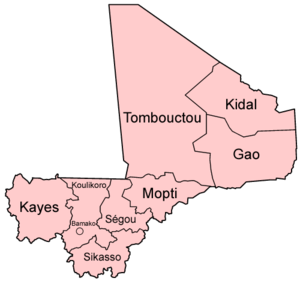
Le premier tour des élections législatives au Mali a eu lieu le 1ᵉʳ juillet 2007. Le second tour s’est déroulé le 22 juillet.
Il y a trois niveaux de collectivités territoriales au Mali :